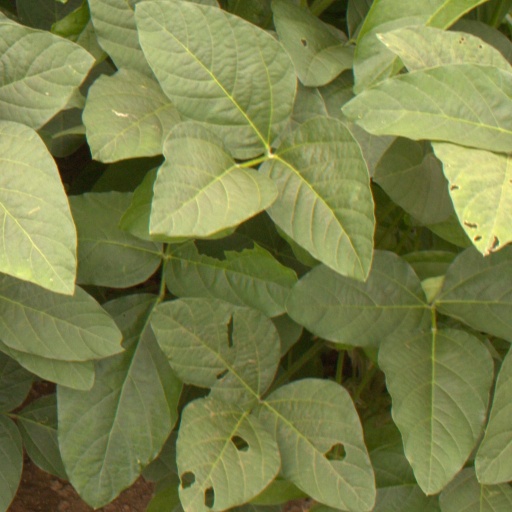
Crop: soybean